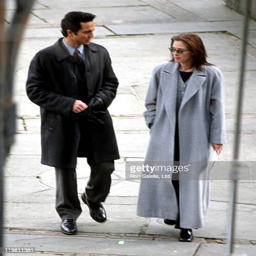
actors on the set of episode entitled